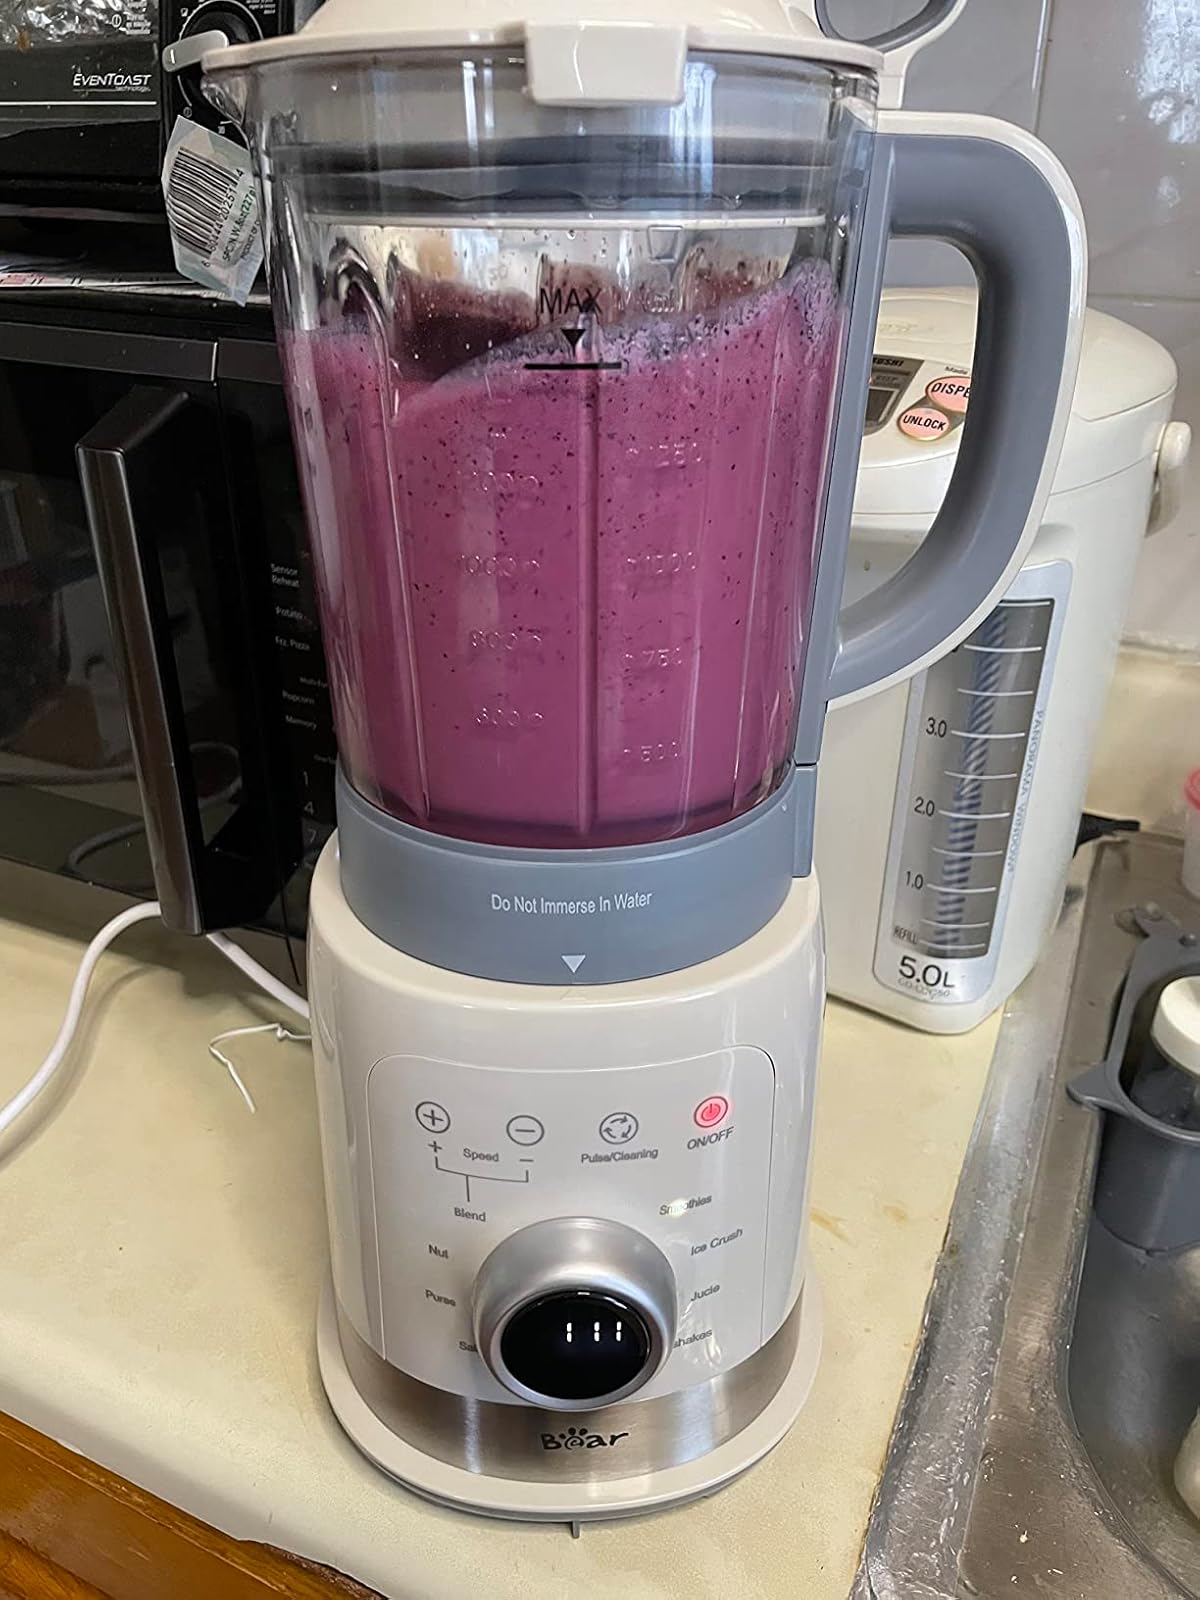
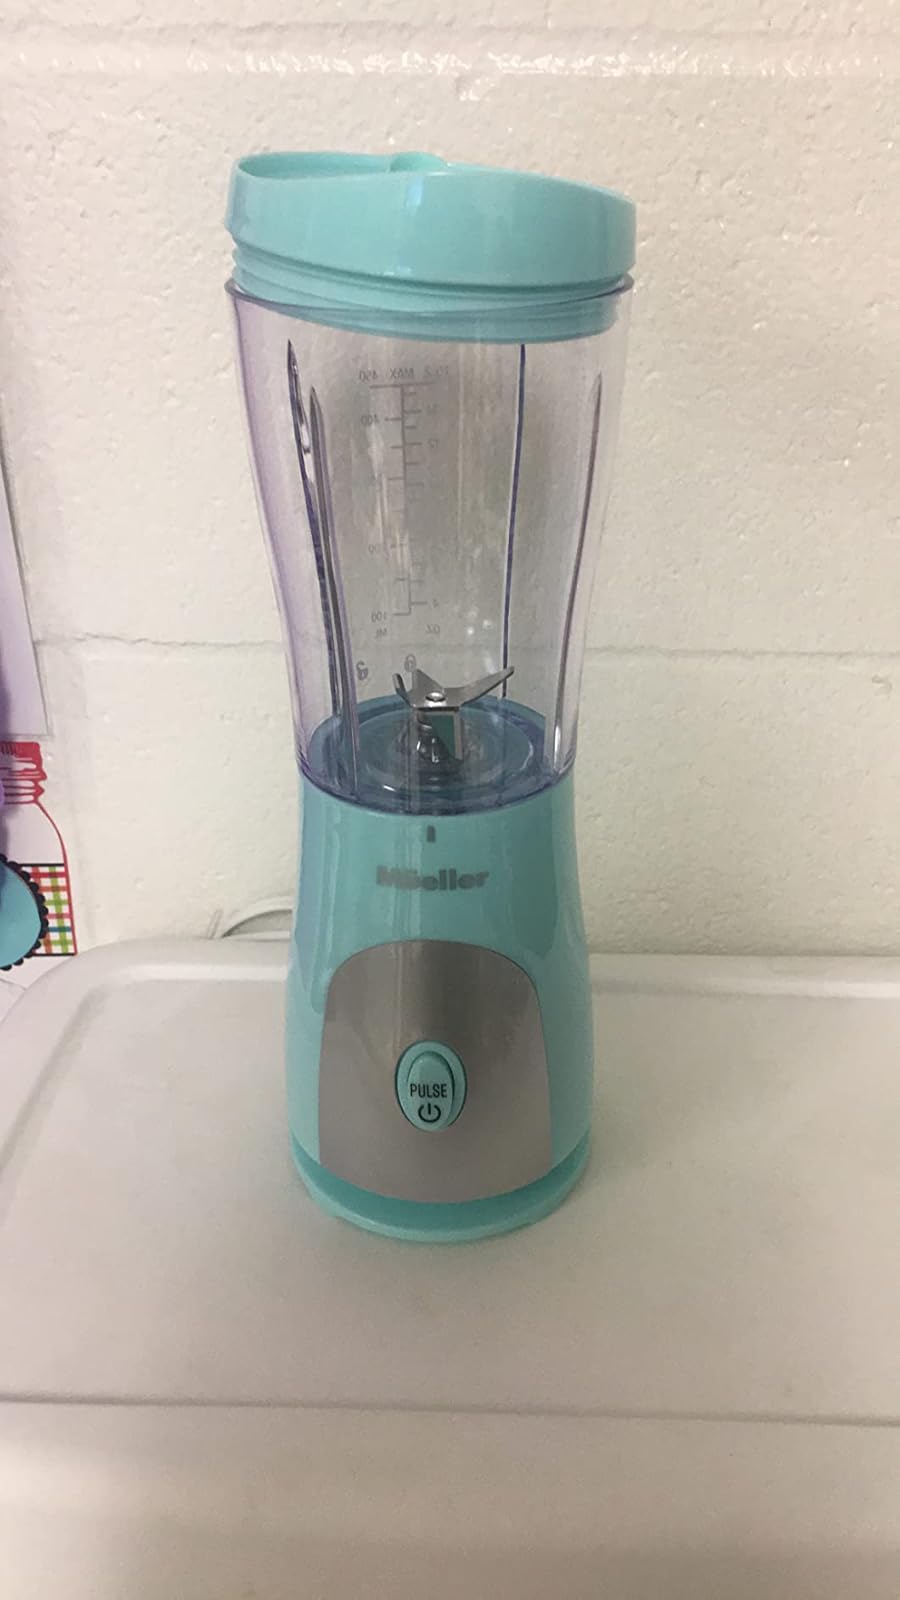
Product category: items_blender
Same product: no